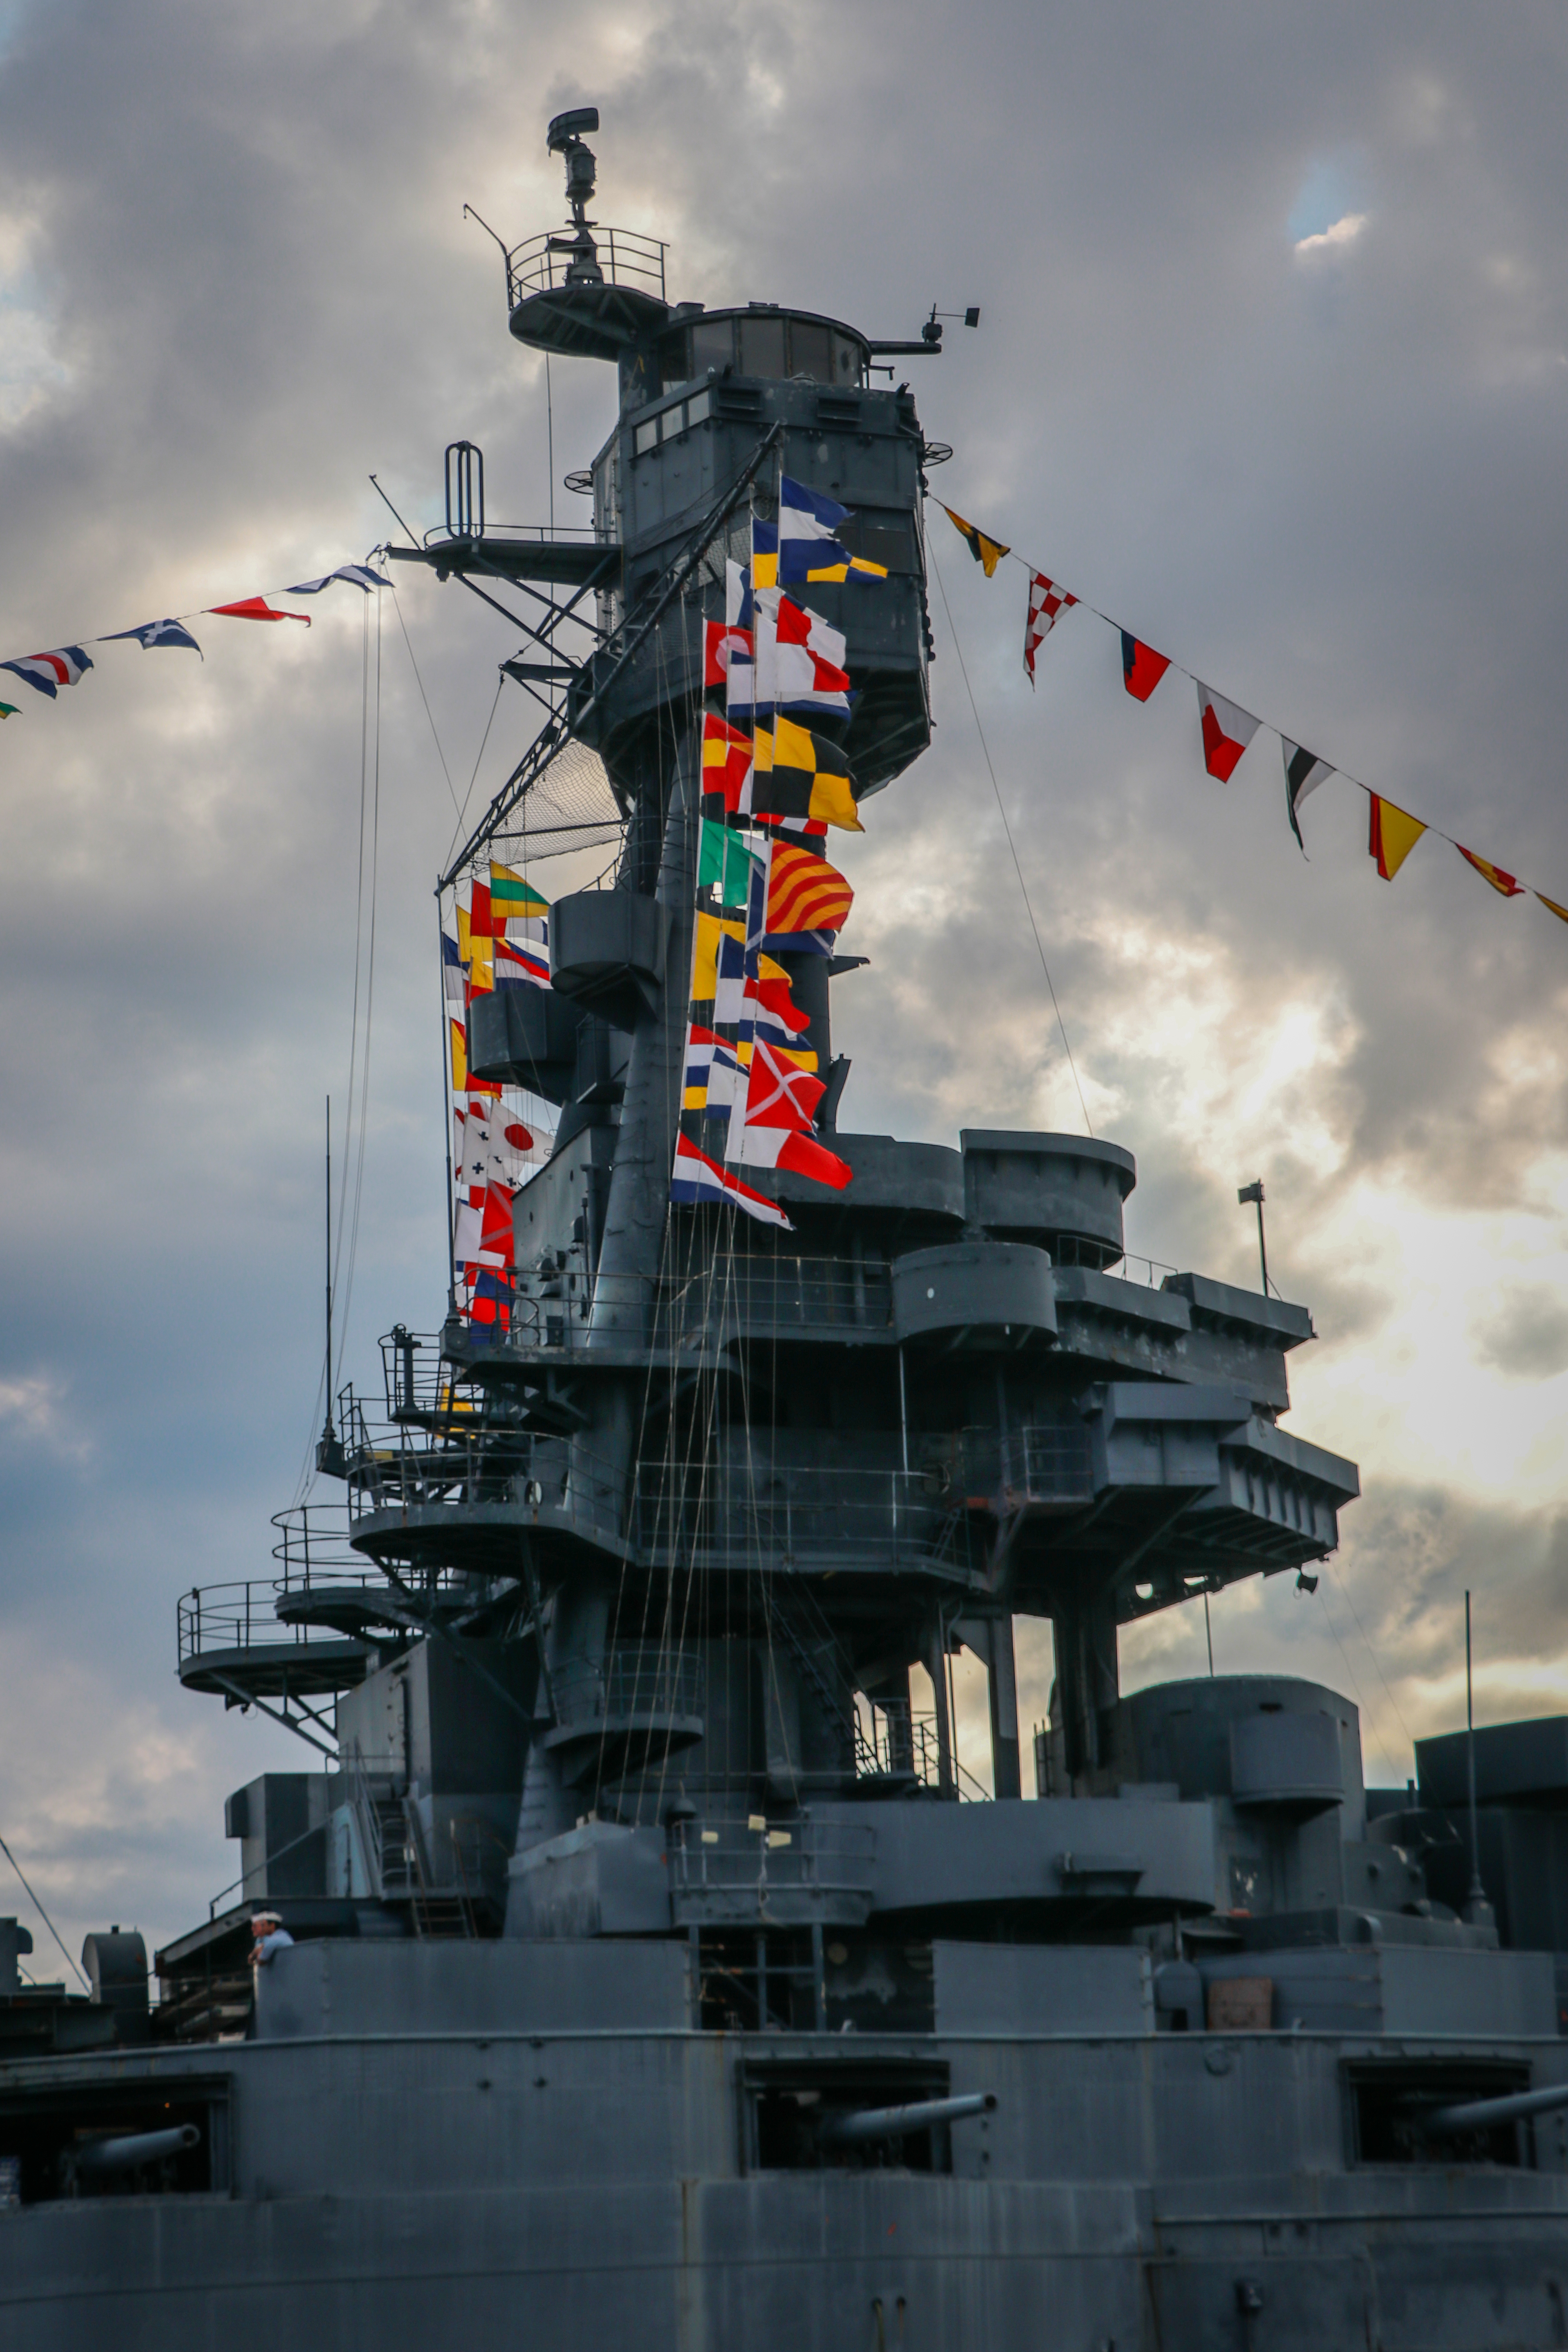
battleshiptexas, battleship, texas, navy, boat, houstonshipchannel, water, sky, clouds, outdoors, statepark, flags, guns, anchors, cloud, watercraft, naval architecture, gas, ship, naval ship, warship, cruiser, destroyer, vehicle, engineering, guided missile destroyer, aircraft carrier, dreadnought, heavy cruiser, Light aircraft carrier, amphibious transport dock